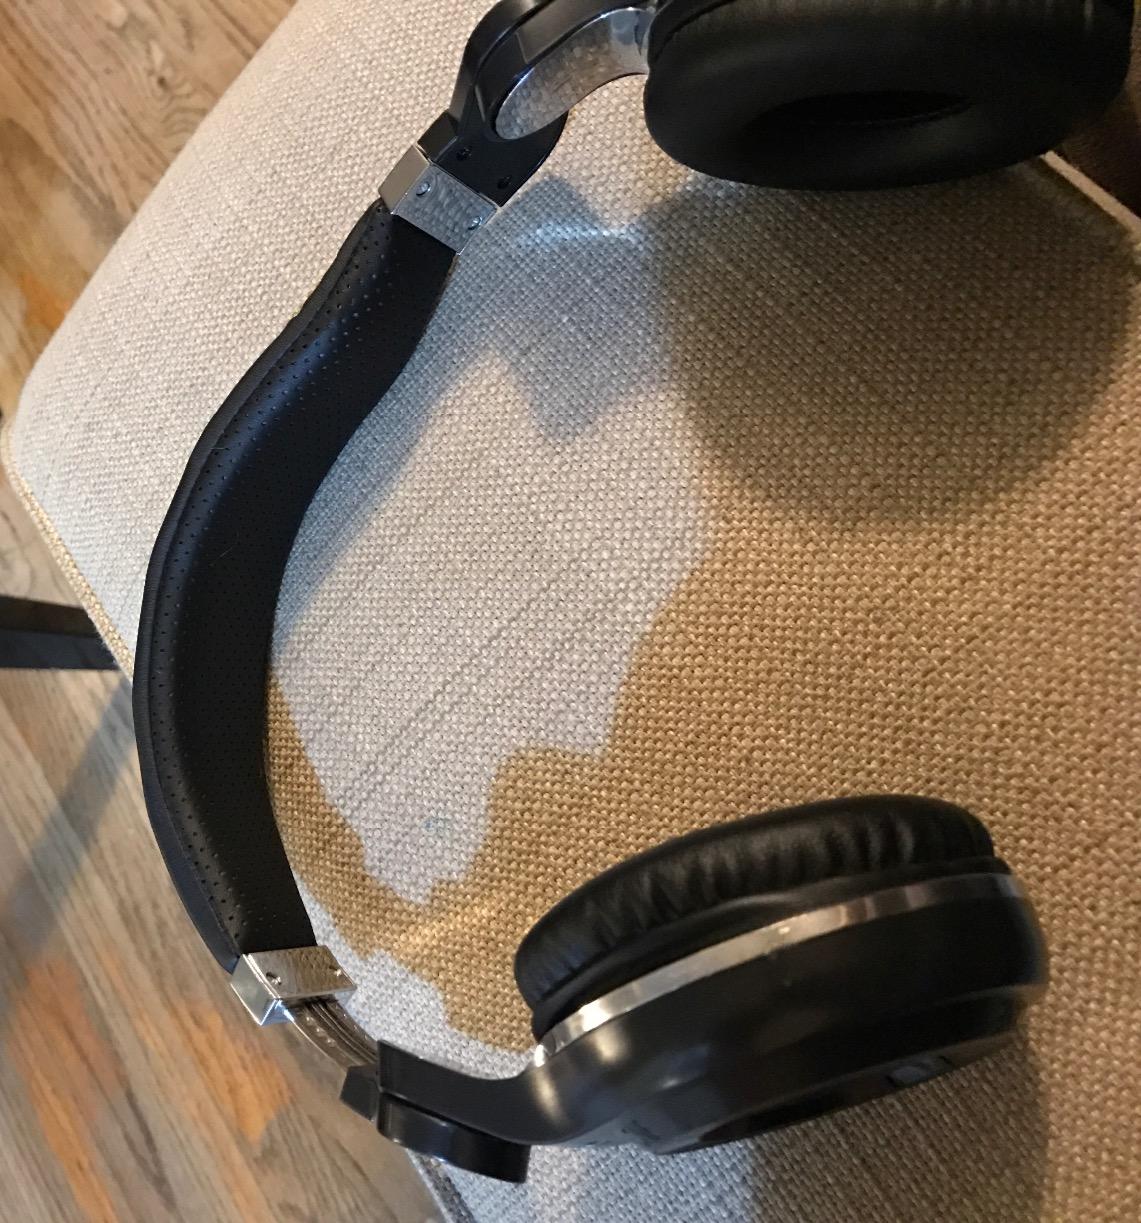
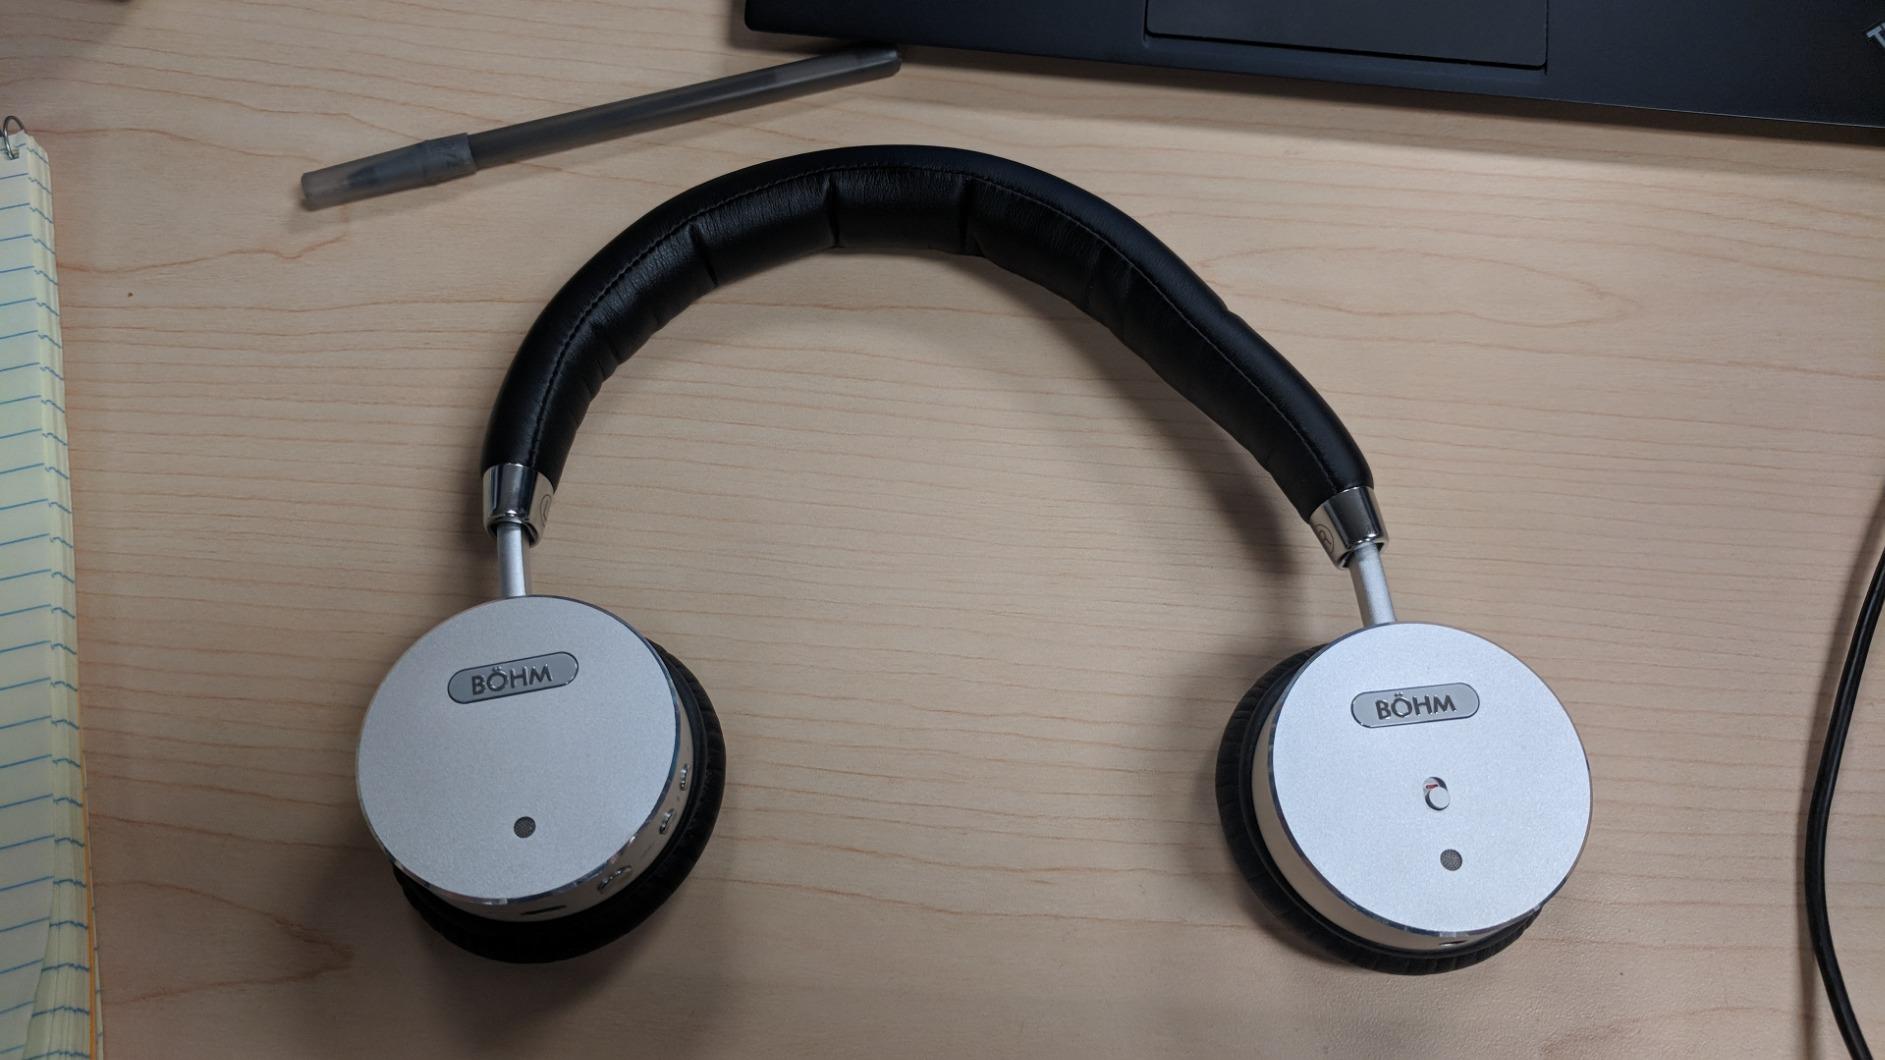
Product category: headphones
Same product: no